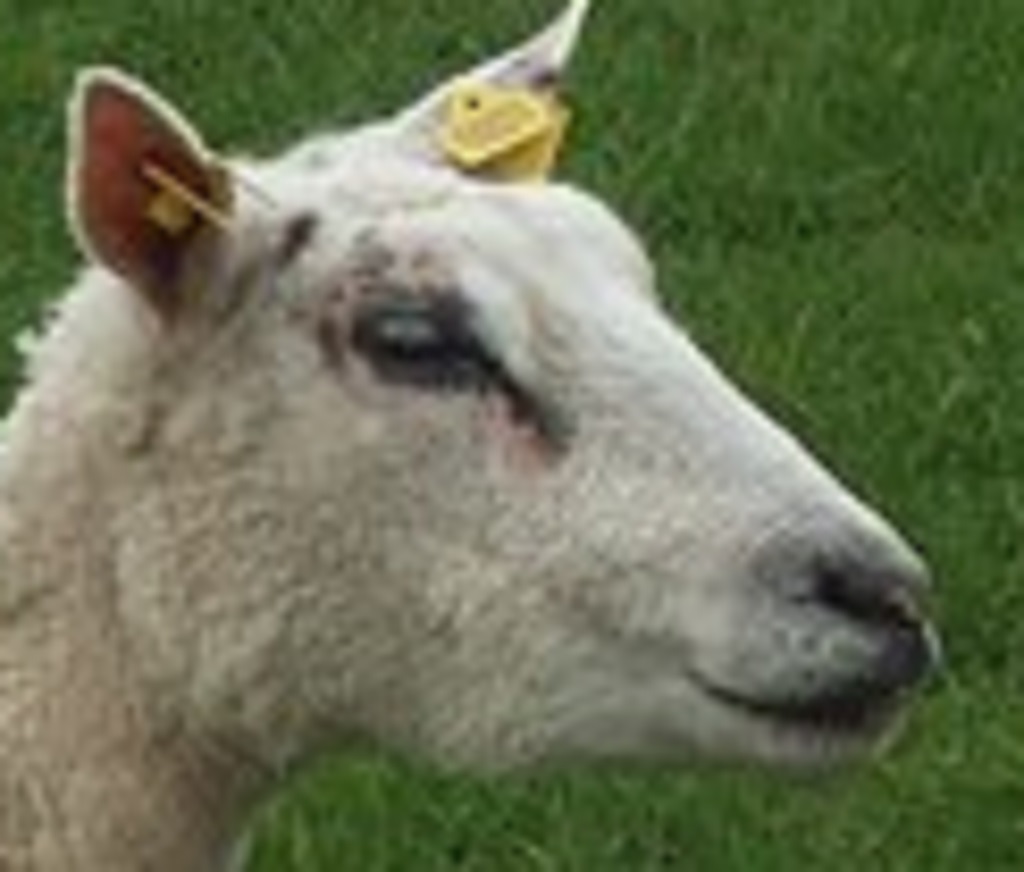
Label: no pain